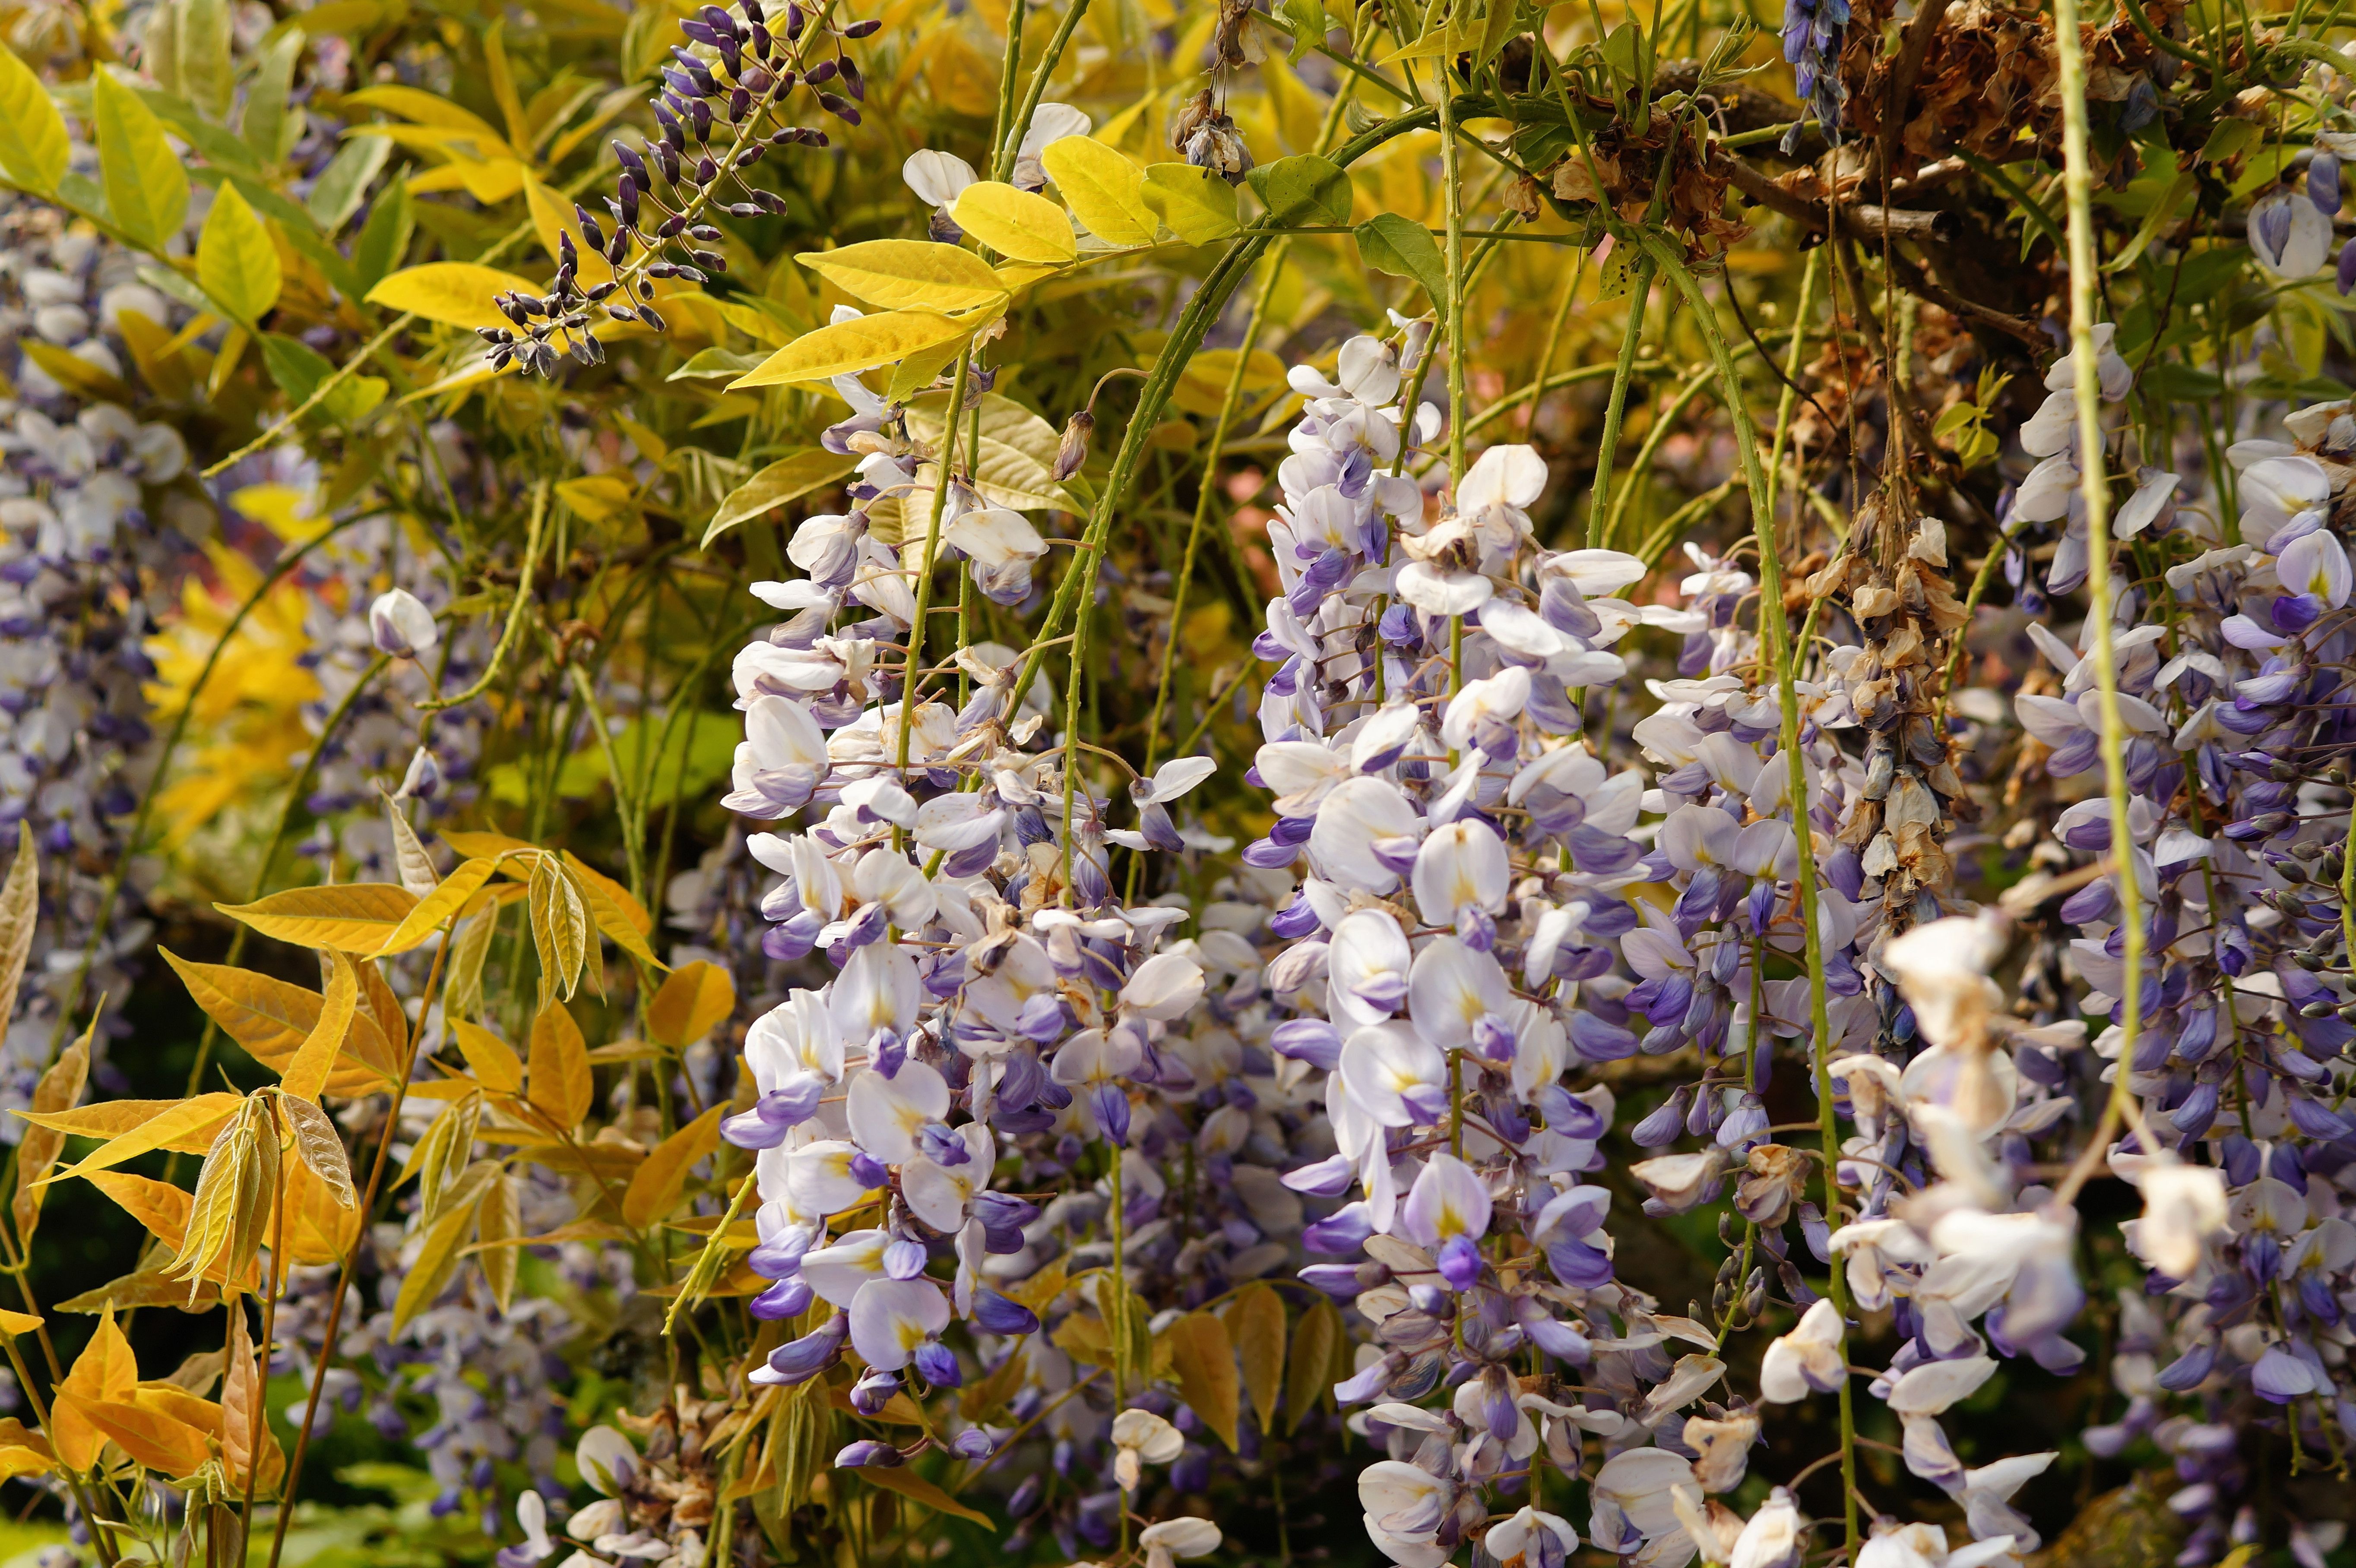
blossom, plant, meadow, flower, bush, botany, garden, flora, wildflower, flowers, toxic, woodland, tender, lupin, flowering plant, blue rain, land plant